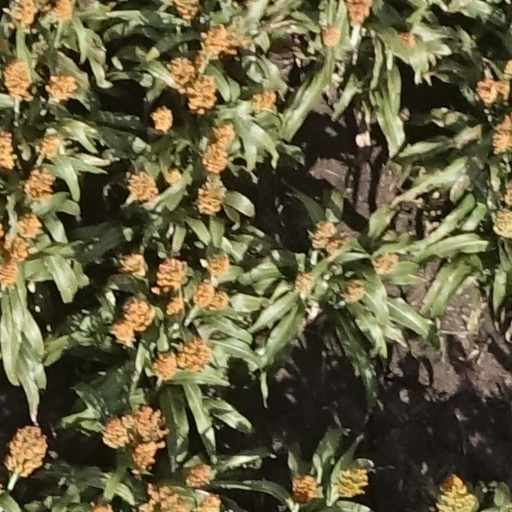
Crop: sorghum